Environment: real
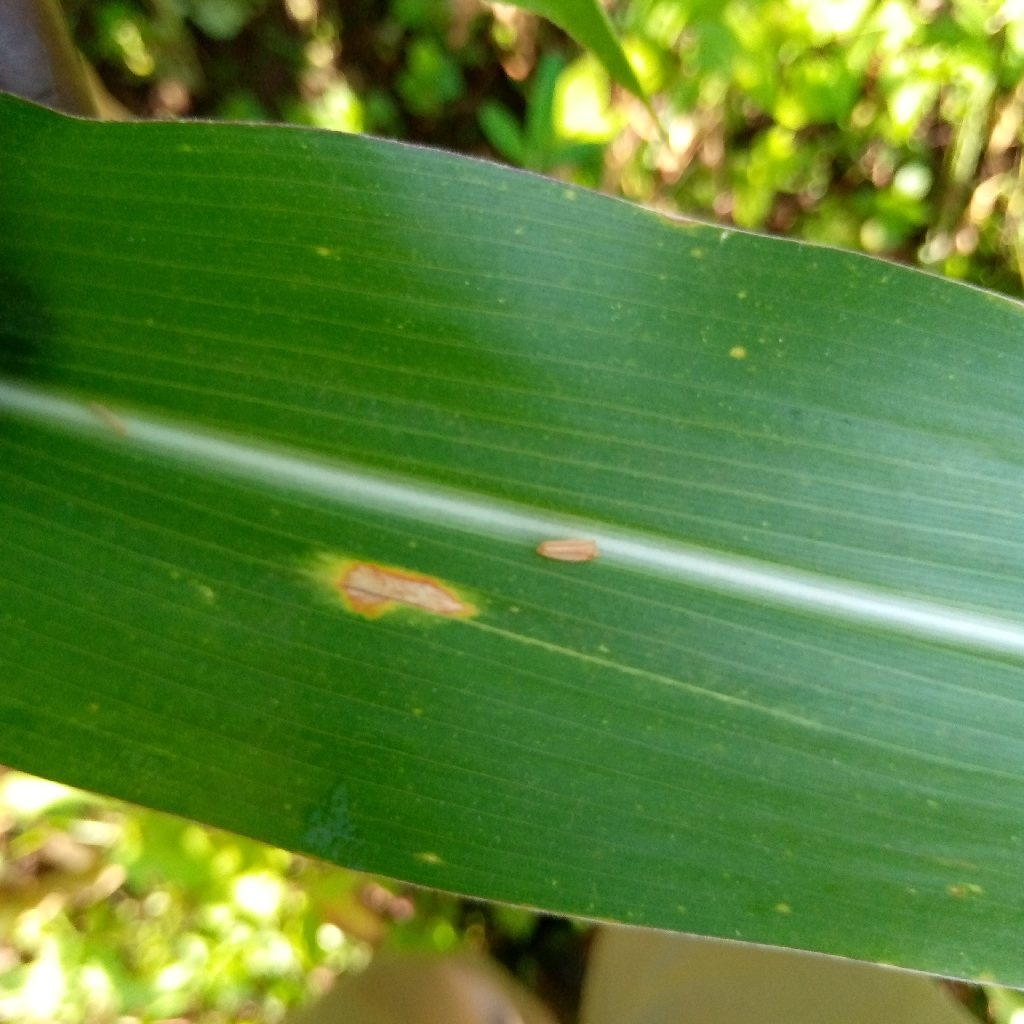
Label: northern_corn_leaf_blight